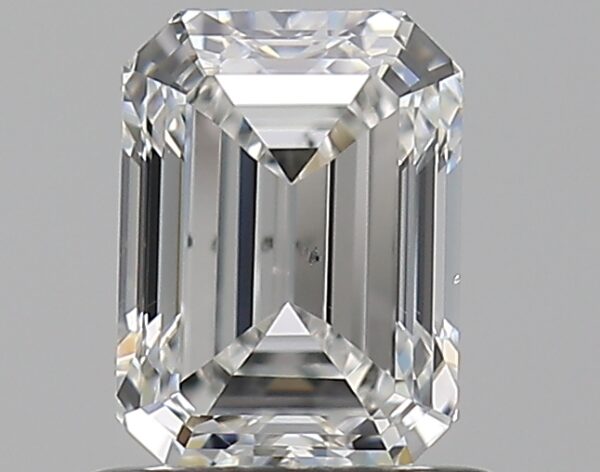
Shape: emerald
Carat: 0.81
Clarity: VS2
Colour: G
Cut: EX
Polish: EX
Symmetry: VG
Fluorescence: N
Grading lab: GIA
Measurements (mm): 6.1 x 4.47 x 3.06